W (TV series)

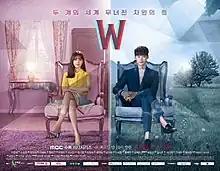
Promotional poster

W is a 2016 South Korean television series, starring Lee Jong-suk and Han Hyo-joo. Consisting of 16 episodes, it aired on Wednesdays and Thursdays at 22:00 (KST) on MBC from July 20 to September 14, 2016. "W" centers on the clash between "two worlds": the real world and an alternate universe inside a webtoon, from which the title of the television series was taken.